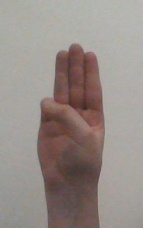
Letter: thaa